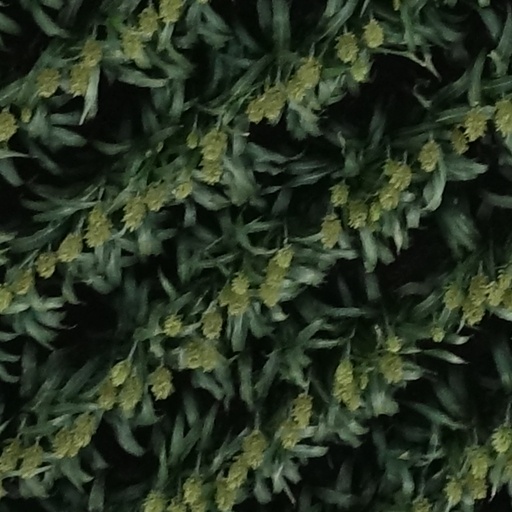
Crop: sorghum